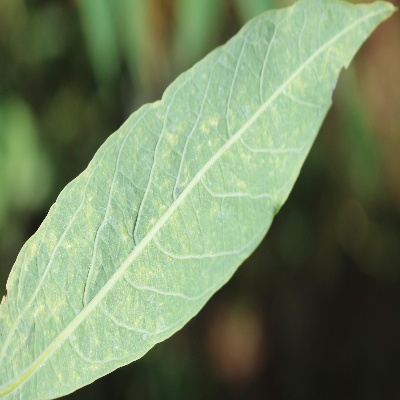
Crop: Cassava
Condition: green mite